Lone Star (1920 automobile)

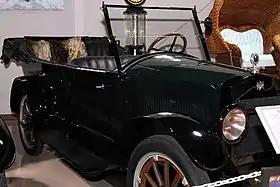
1920 Lone Star "Beauty Four" (4-30)

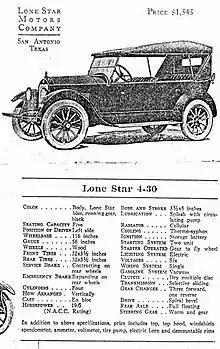
1921 Lone Star Advertising

The Lone Star was a passenger vehicle in production between 1919 and 1922. It was made by the Lone Star Motor Truck and Tractor Association, San Antonio, Texas.